Johan Fridolf Helin

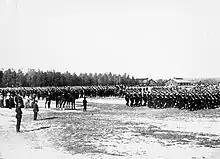
Värmlands fältjägarkår

In the Second Schleswig War of 1864, Fridolf served as commander-in-chief of the Swedish-Norway Expeditionary Forces supporting Denmark and lieutenant commander-in-chief of the Expeditionary Force for a second time. On 2 February 1864, Helin was part of the Battle of Mysunde under the command of General Georg Gerlach which resulted in a Danish victory. From 7 April 1864 and 18 April 1864, Helin was also part of the Battle of Dybbøl which resulted in Prussian victory. The Second Schleswig War concluded with a defeat for the Danish forces and Helin returned to Värmland, Sweden.